Type B ship

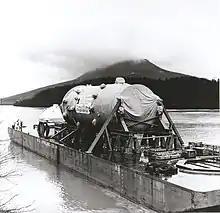
World War 2 type deck barge

Deck Barges offered a large flat platform, on which many types of gear could be moved. The only downside was the cargo had a slightly higher center of gravity. A number of shipyards built deck barges. Kyle and Company of Stockton, California, built US Army BC-522 to BC-535 deck barges in 1942, that had a length of 110 feet, a beam of 35 feet, a draft of 6 feet, light displacement of 170 tons, full displacement of 500 tons, and deadweight of 330 tons.